Saint Sebastian

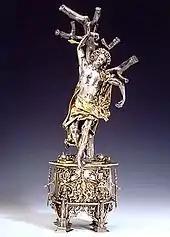
Reliquary of Saint Sebastian, (Victoria and Albert Museum, London)

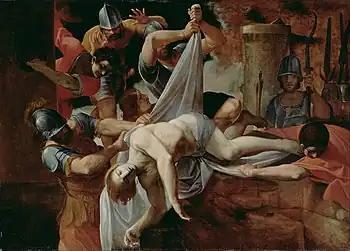
Lodovico Carracci painted "St Sebastian Thrown into the Cloaca Maxima" for the church at the place where his body was found (1612). The subject is virtually unique.

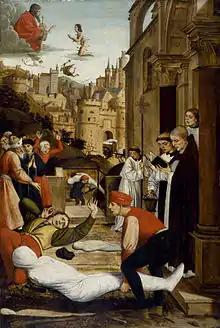
"Saint Sebastian Interceding for the Plague Stricken" (at top), Josse Lieferinxe, 1497–1499, The Walters Art Museum

Sebastian had prudently concealed his faith, but in 286 it was detected. Diocletian reproached him for his supposed betrayal, and he commanded him to be led to a field and there to be bound to a stake so that the chosen archers from Mauretania would shoot arrows at him. "And the archers shot at him till he was as full of arrows as an urchin is full of pricks, and thus left him there for dead." Miraculously, the arrows did not kill him. The widow of Castulus, Irene of Rome, went to retrieve his body to bury it, and discovered he was still alive. She brought him back to her house and nursed him back to health.